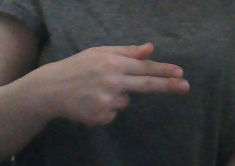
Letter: ghain